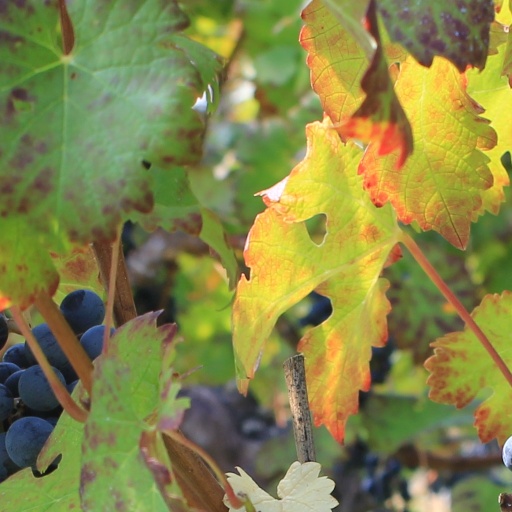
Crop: grape